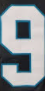
Number: 9